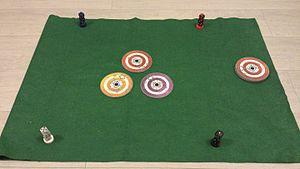
Mise en place du jeu Targets
Targets est un jeu de société créé par Wilfried Fort en 2013 et édité par Blackrock Games.